Brachiosaurus

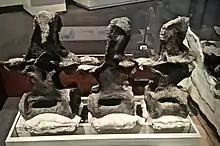
Dorsal vertebrae of the holotype. The openings at their lower sides are pleurocoels, through which air sacs invaded the bone and connected with air cells inside.

The respiration system of sauropods, like that of birds, made use of air sacs. There was not a bidirectional airflow as with mammals, in which the lungs function as bellows, first inhaling and then exhaling air. Instead the air was sucked from the trachea into an abdominal air sac in the belly which then pumped it forward through the parabronchi, air loops, of the stiff lung. Valves prevented the air from flowing backward when the abdominal air sac filled itself again; at the same time a cervical air sac at the neck base sucked out the spent air from the lung. Both air sacs contracted simultaneously to pump the used air out of the trachea. This procedure guaranteed a unidirectional airflow, the air always moving in a single forward direction in the lung itself. This significantly improved the oxygen intake and the release of carbon dioxide. Not only was dead air removed quickly but also the blood flow in the lung was counterdirectional in relation to the airflow, leading to a far more effective gas exchange.